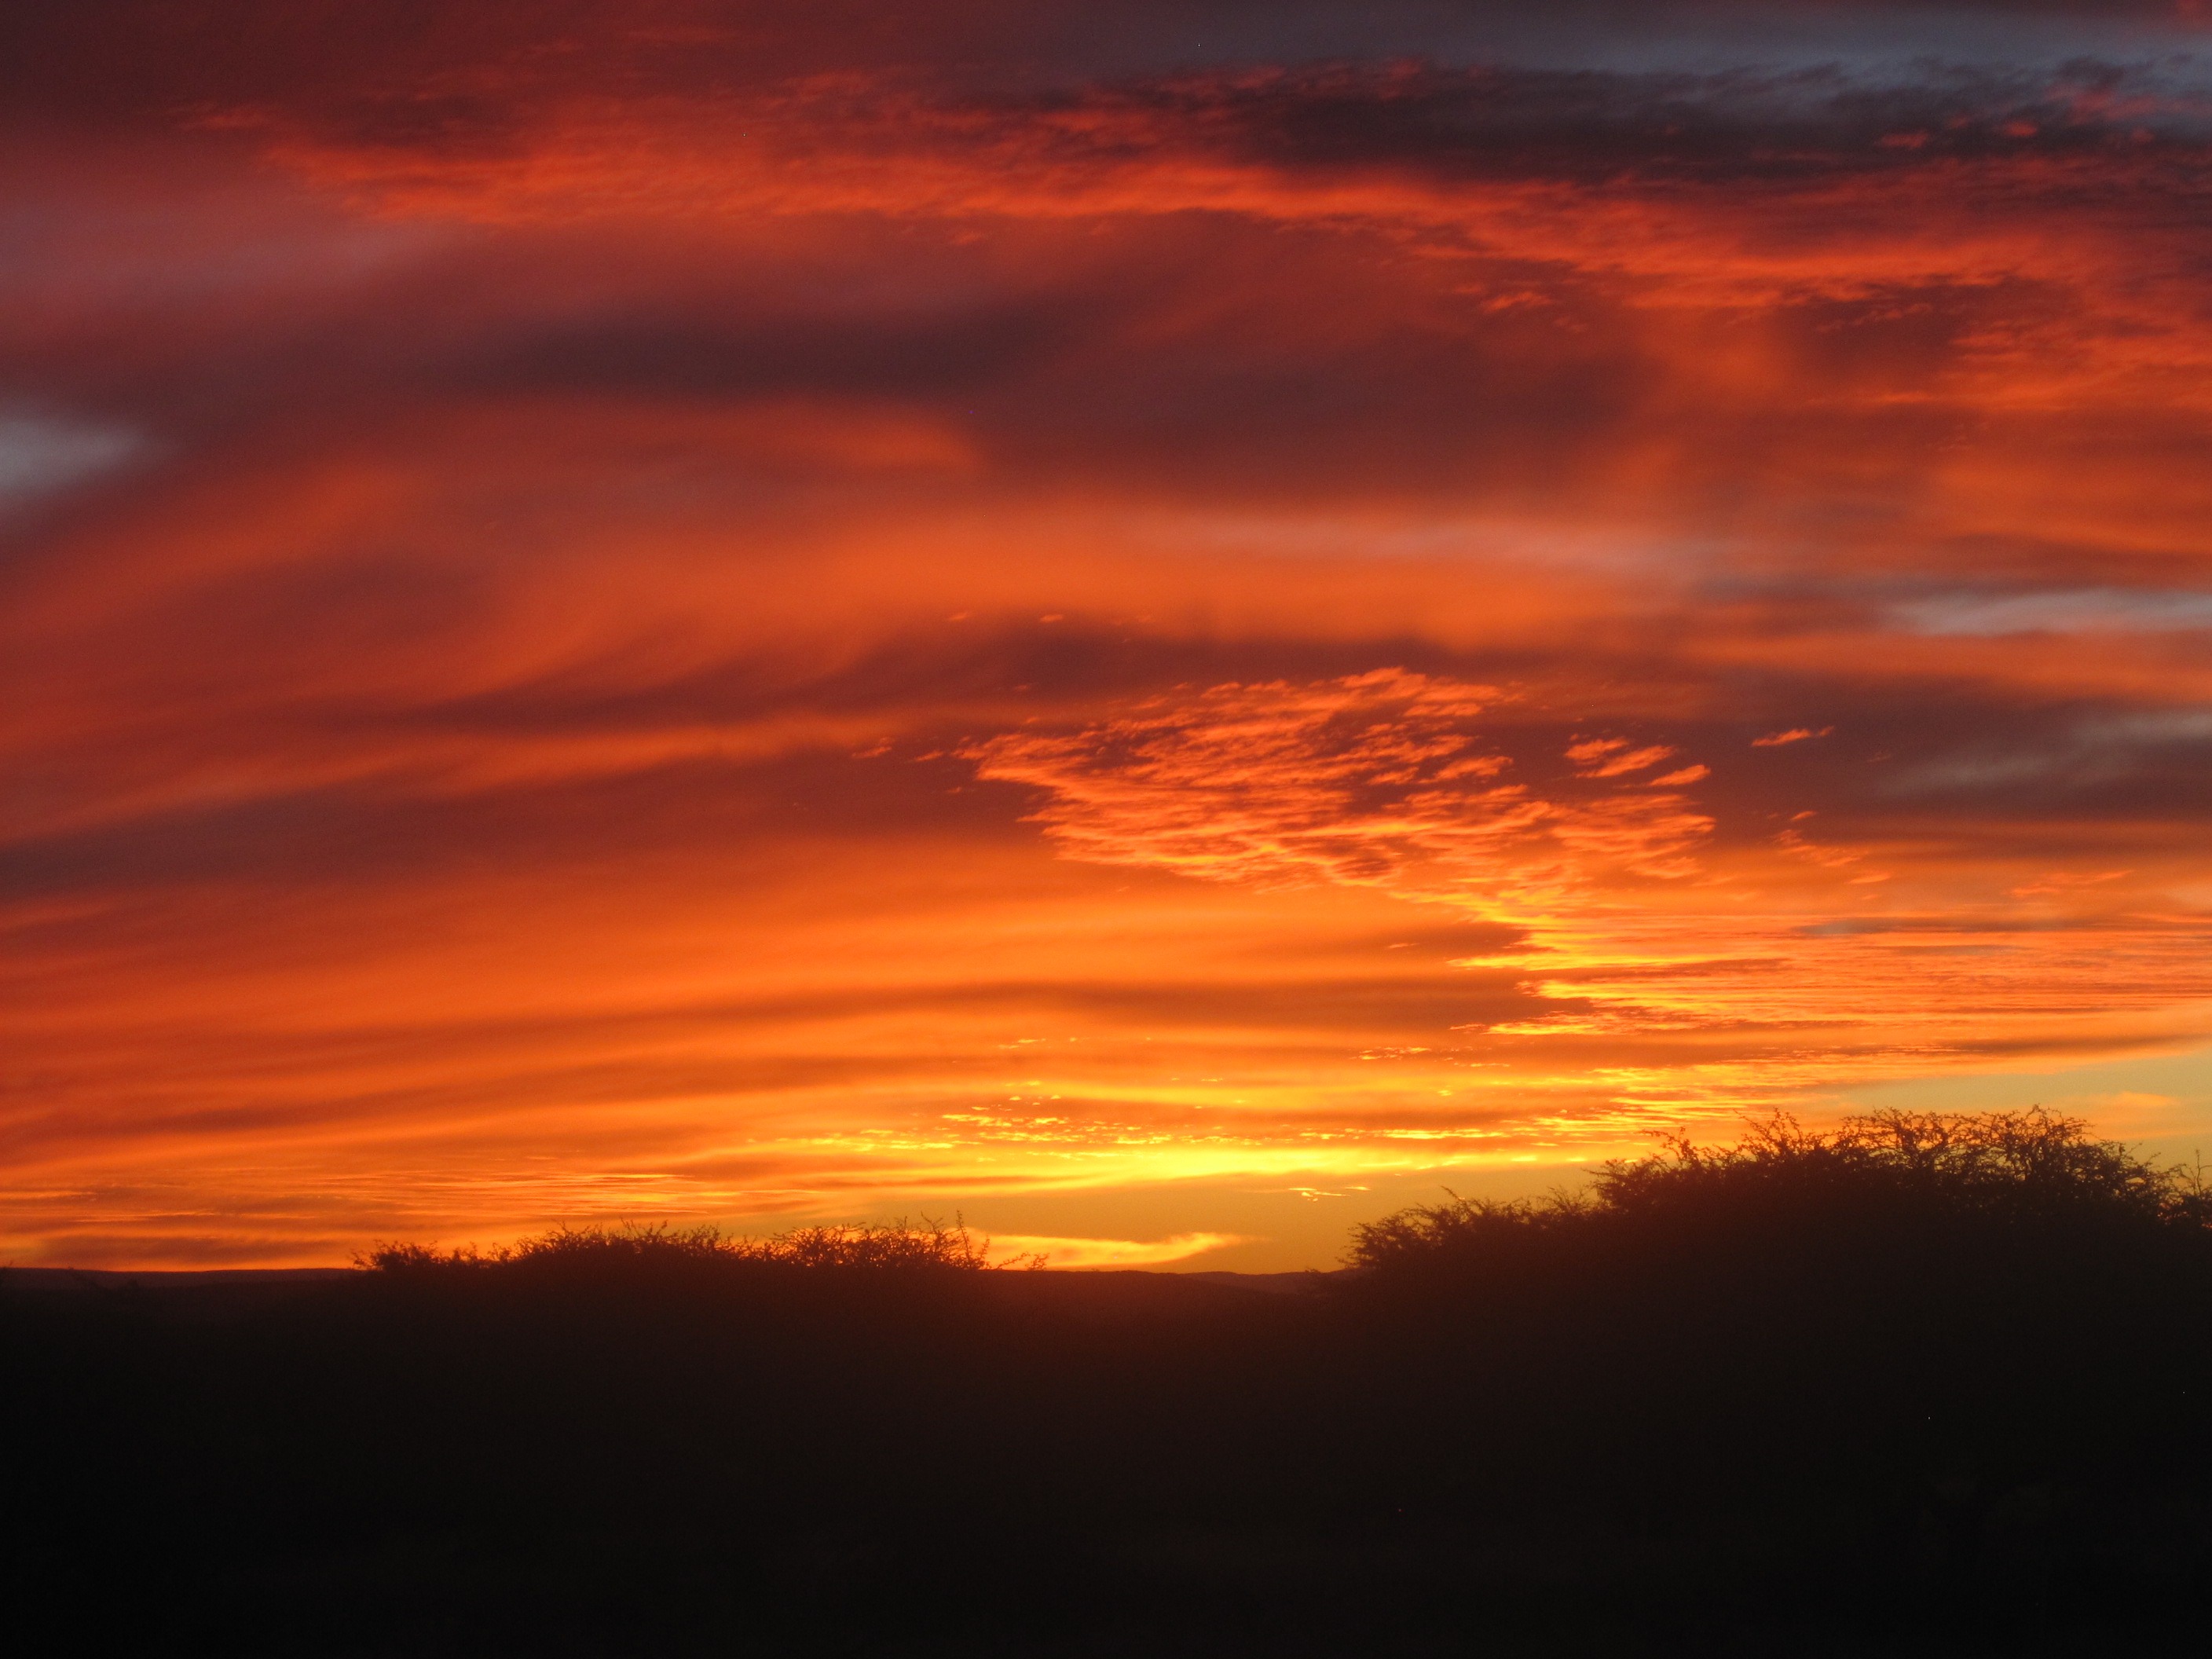
horizon, cloud, sky, sun, sunrise, sunset, sunlight, morning, dawn, atmosphere, brush, dark, dusk, evening, orange, yellow, clouds, layered, vermillion, afterglow, crimson, reds, red sky at morning, colorwash